Zero-carbon city

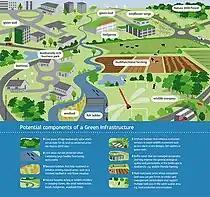
Potential components of green infrastructure, European Commission

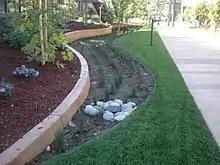
Stormwater management in green space along sidewalk

Green infrastructure includes private and public garden areas, parks, trees, and urban agriculture. Green infrastructure mitigates the effects of carbon emissions in multiple ways, by naturally removing and storing carbon dioxide, and by shading and cooling surrounding areas which reduces energy needs for cooling. The development of green space in cities, particularly long-lived trees, is a cost-effective method of carbon sequestration. The inclusion of green space in urban areas can also help with wide variety of other issues, from stormwater to mental health.